Uncle Tom

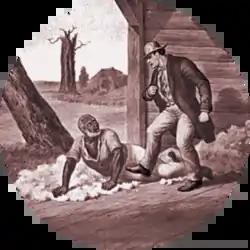
Uncle Tom, from an 1885 magic lantern series

A specific impetus for the novel was the Fugitive Slave Act of 1850, which imposed heavy fines upon law enforcement personnel in Northern states if they refused to assist the return of people who escaped from slavery. The new law also stripped African Americans of the right to request a jury trial or to testify on their own behalf, even if they were legally free, whenever a single claimant presented an affidavit of ownership. The same law authorized a $1000 (~$ in ) fine and six months imprisonment for anyone who knowingly harbored or assisted a fugitive slave. These terms infuriated Stowe, so the novel was written, read, and debated as a political abolitionist tract.